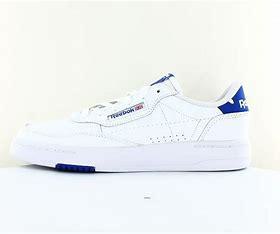
Brand: Reebok
Model: Court Peak